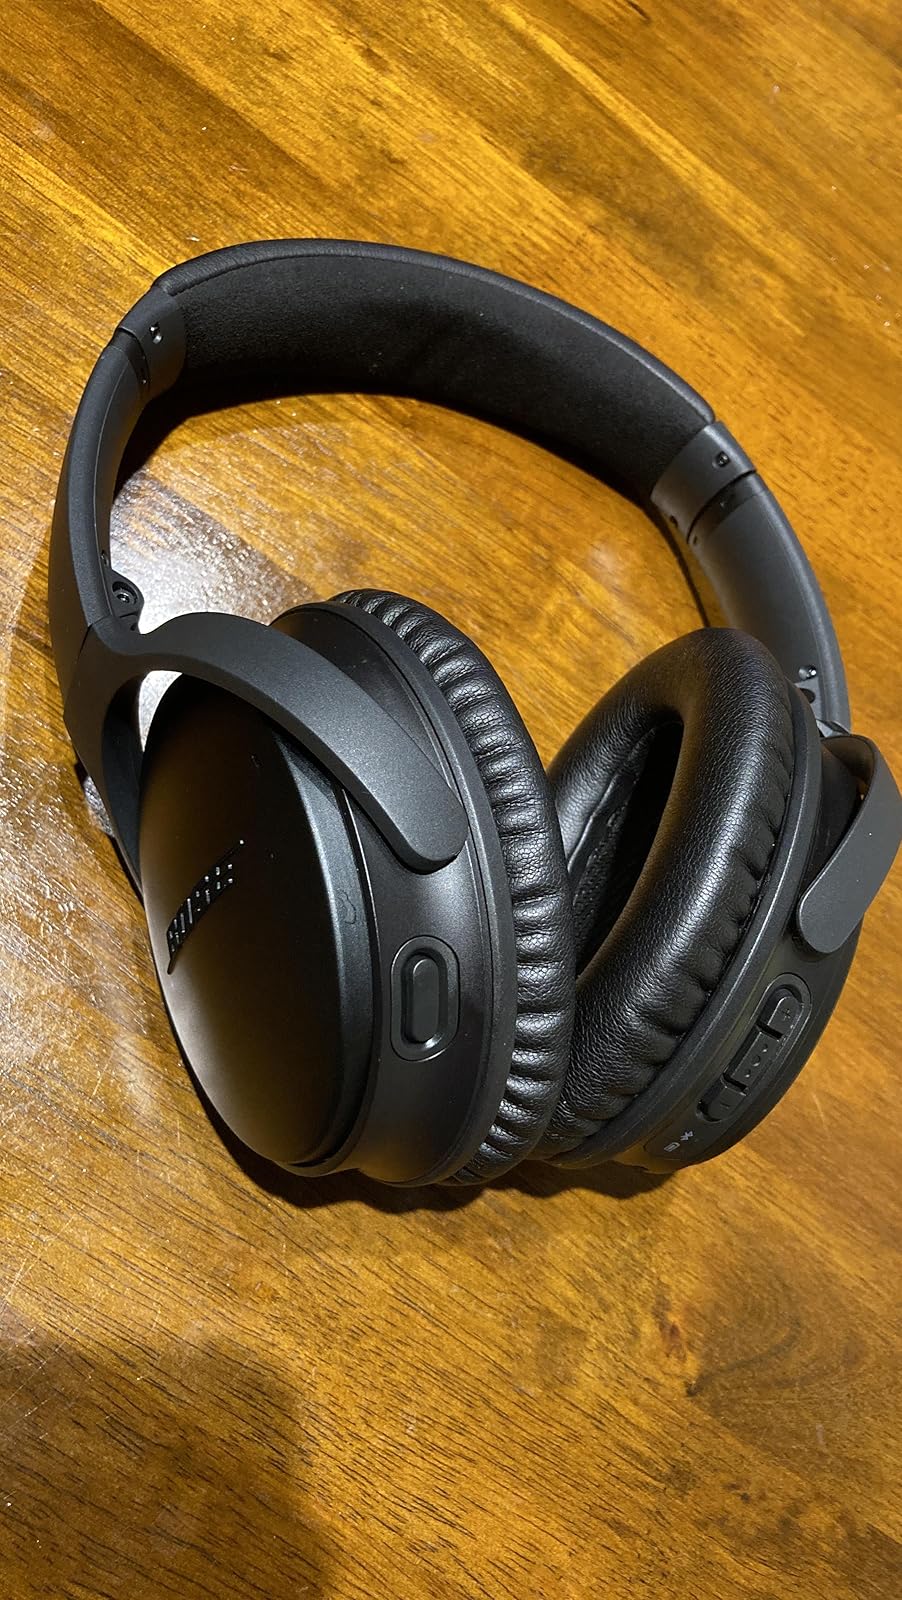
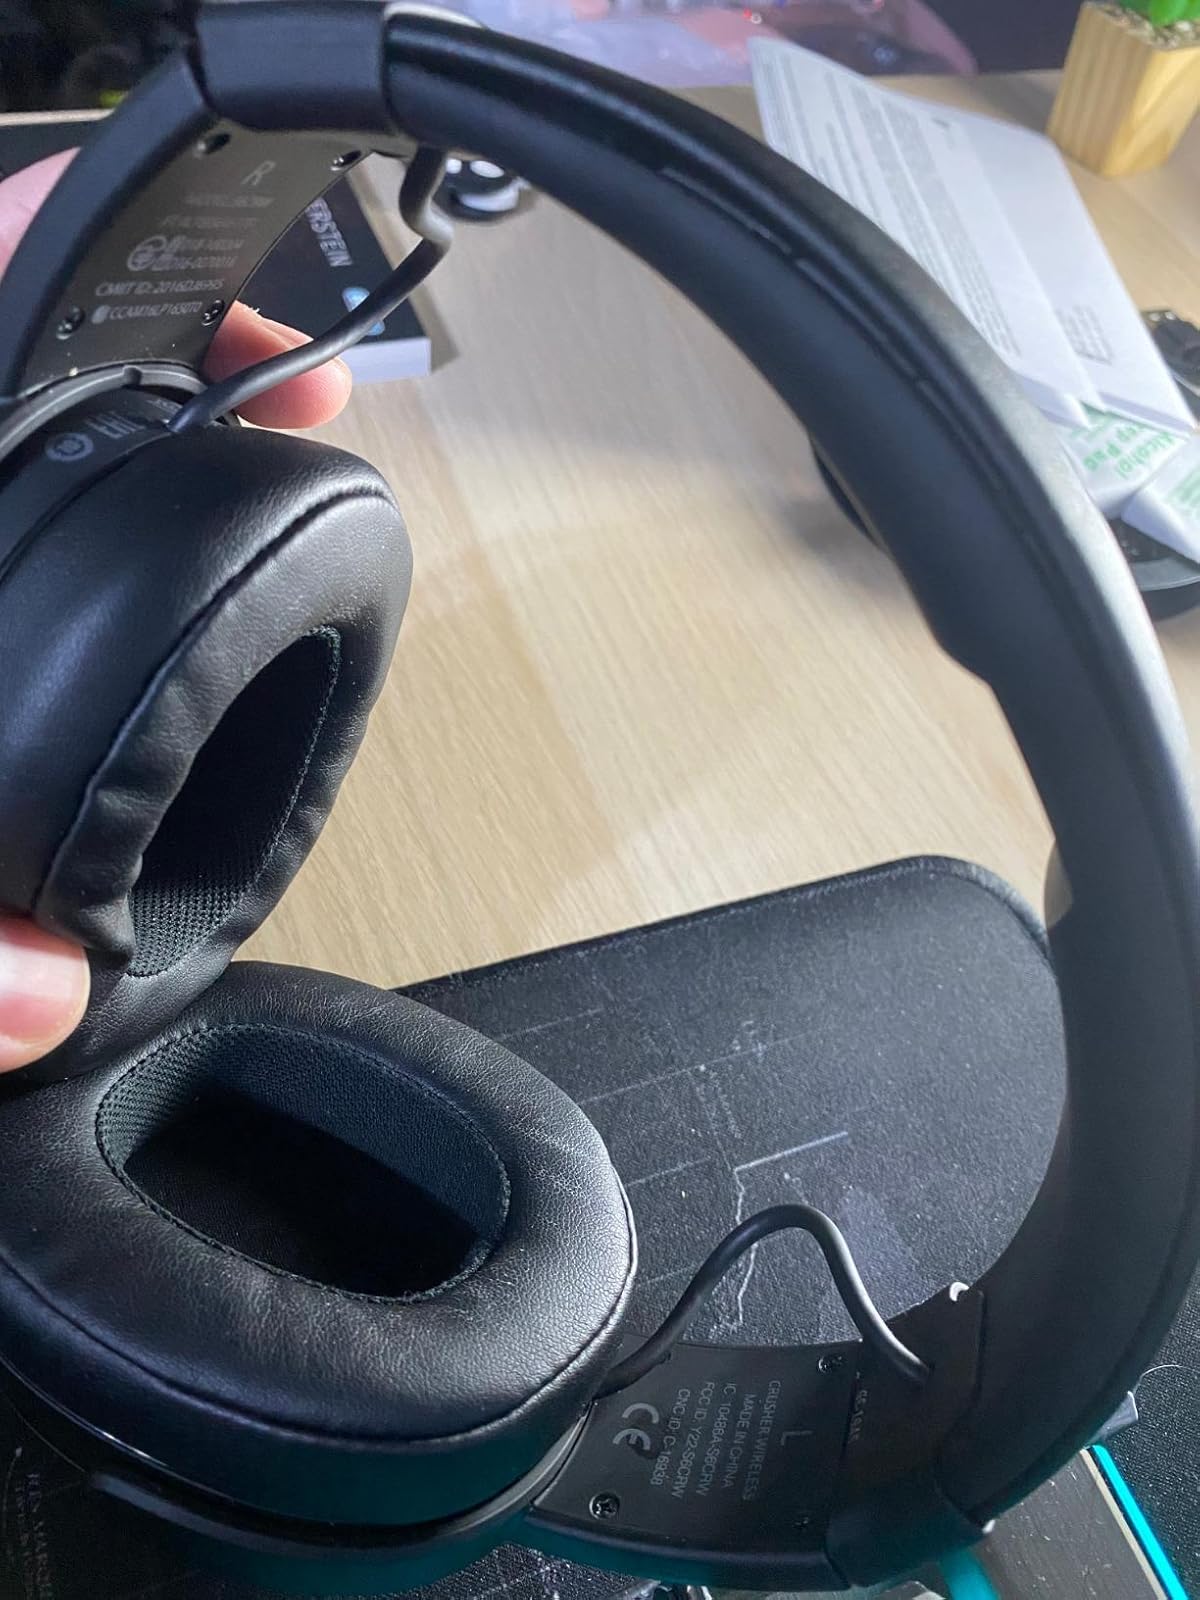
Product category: headphones
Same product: no